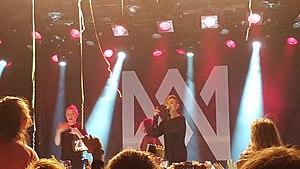
Marcus & Martinus est un duo norvégien de musique pop. Il est constitué de jumeaux nés le 21 février 2002 à Elverum.